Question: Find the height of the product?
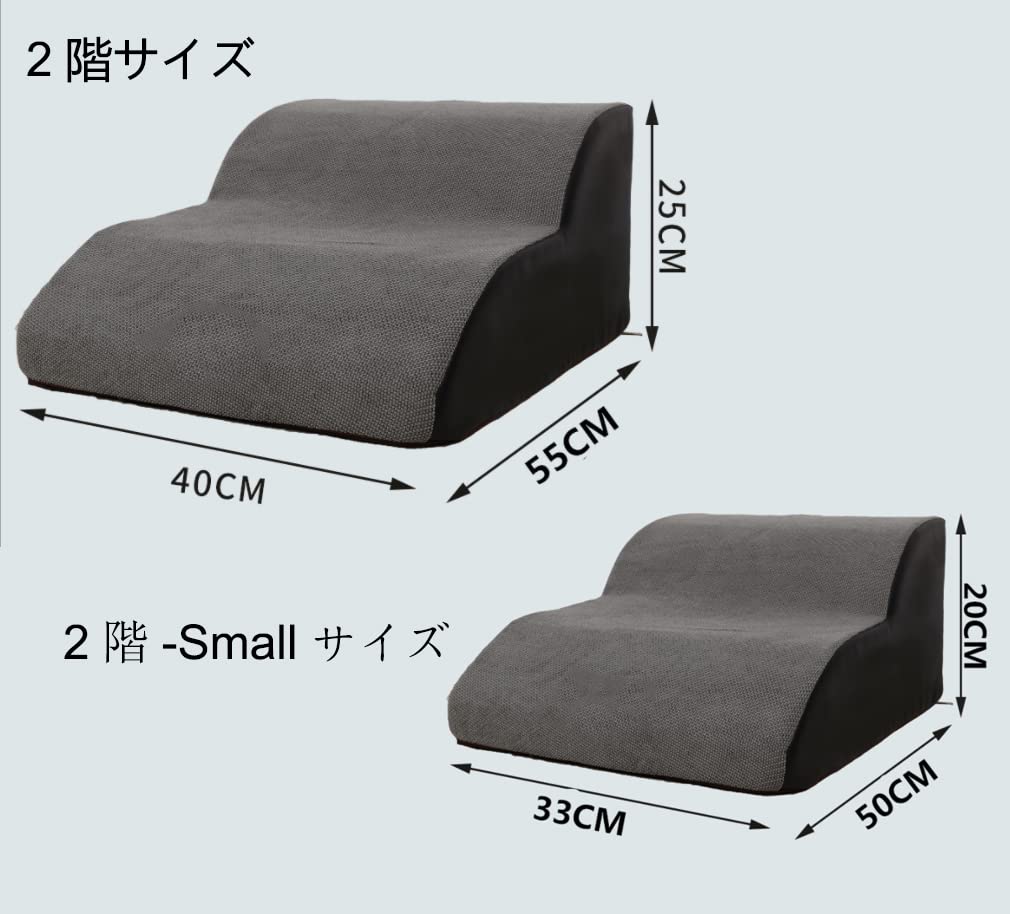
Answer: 25.0 centimetre